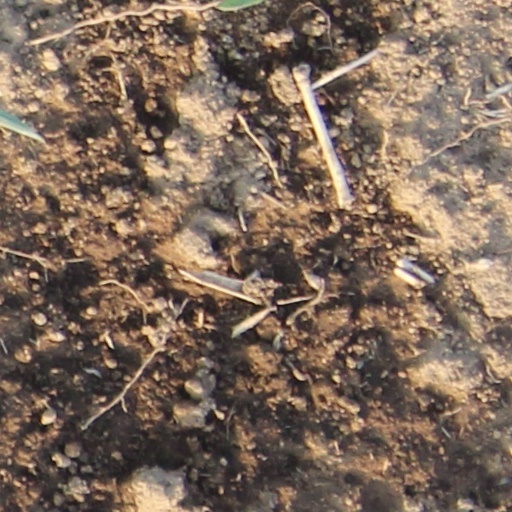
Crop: wheat